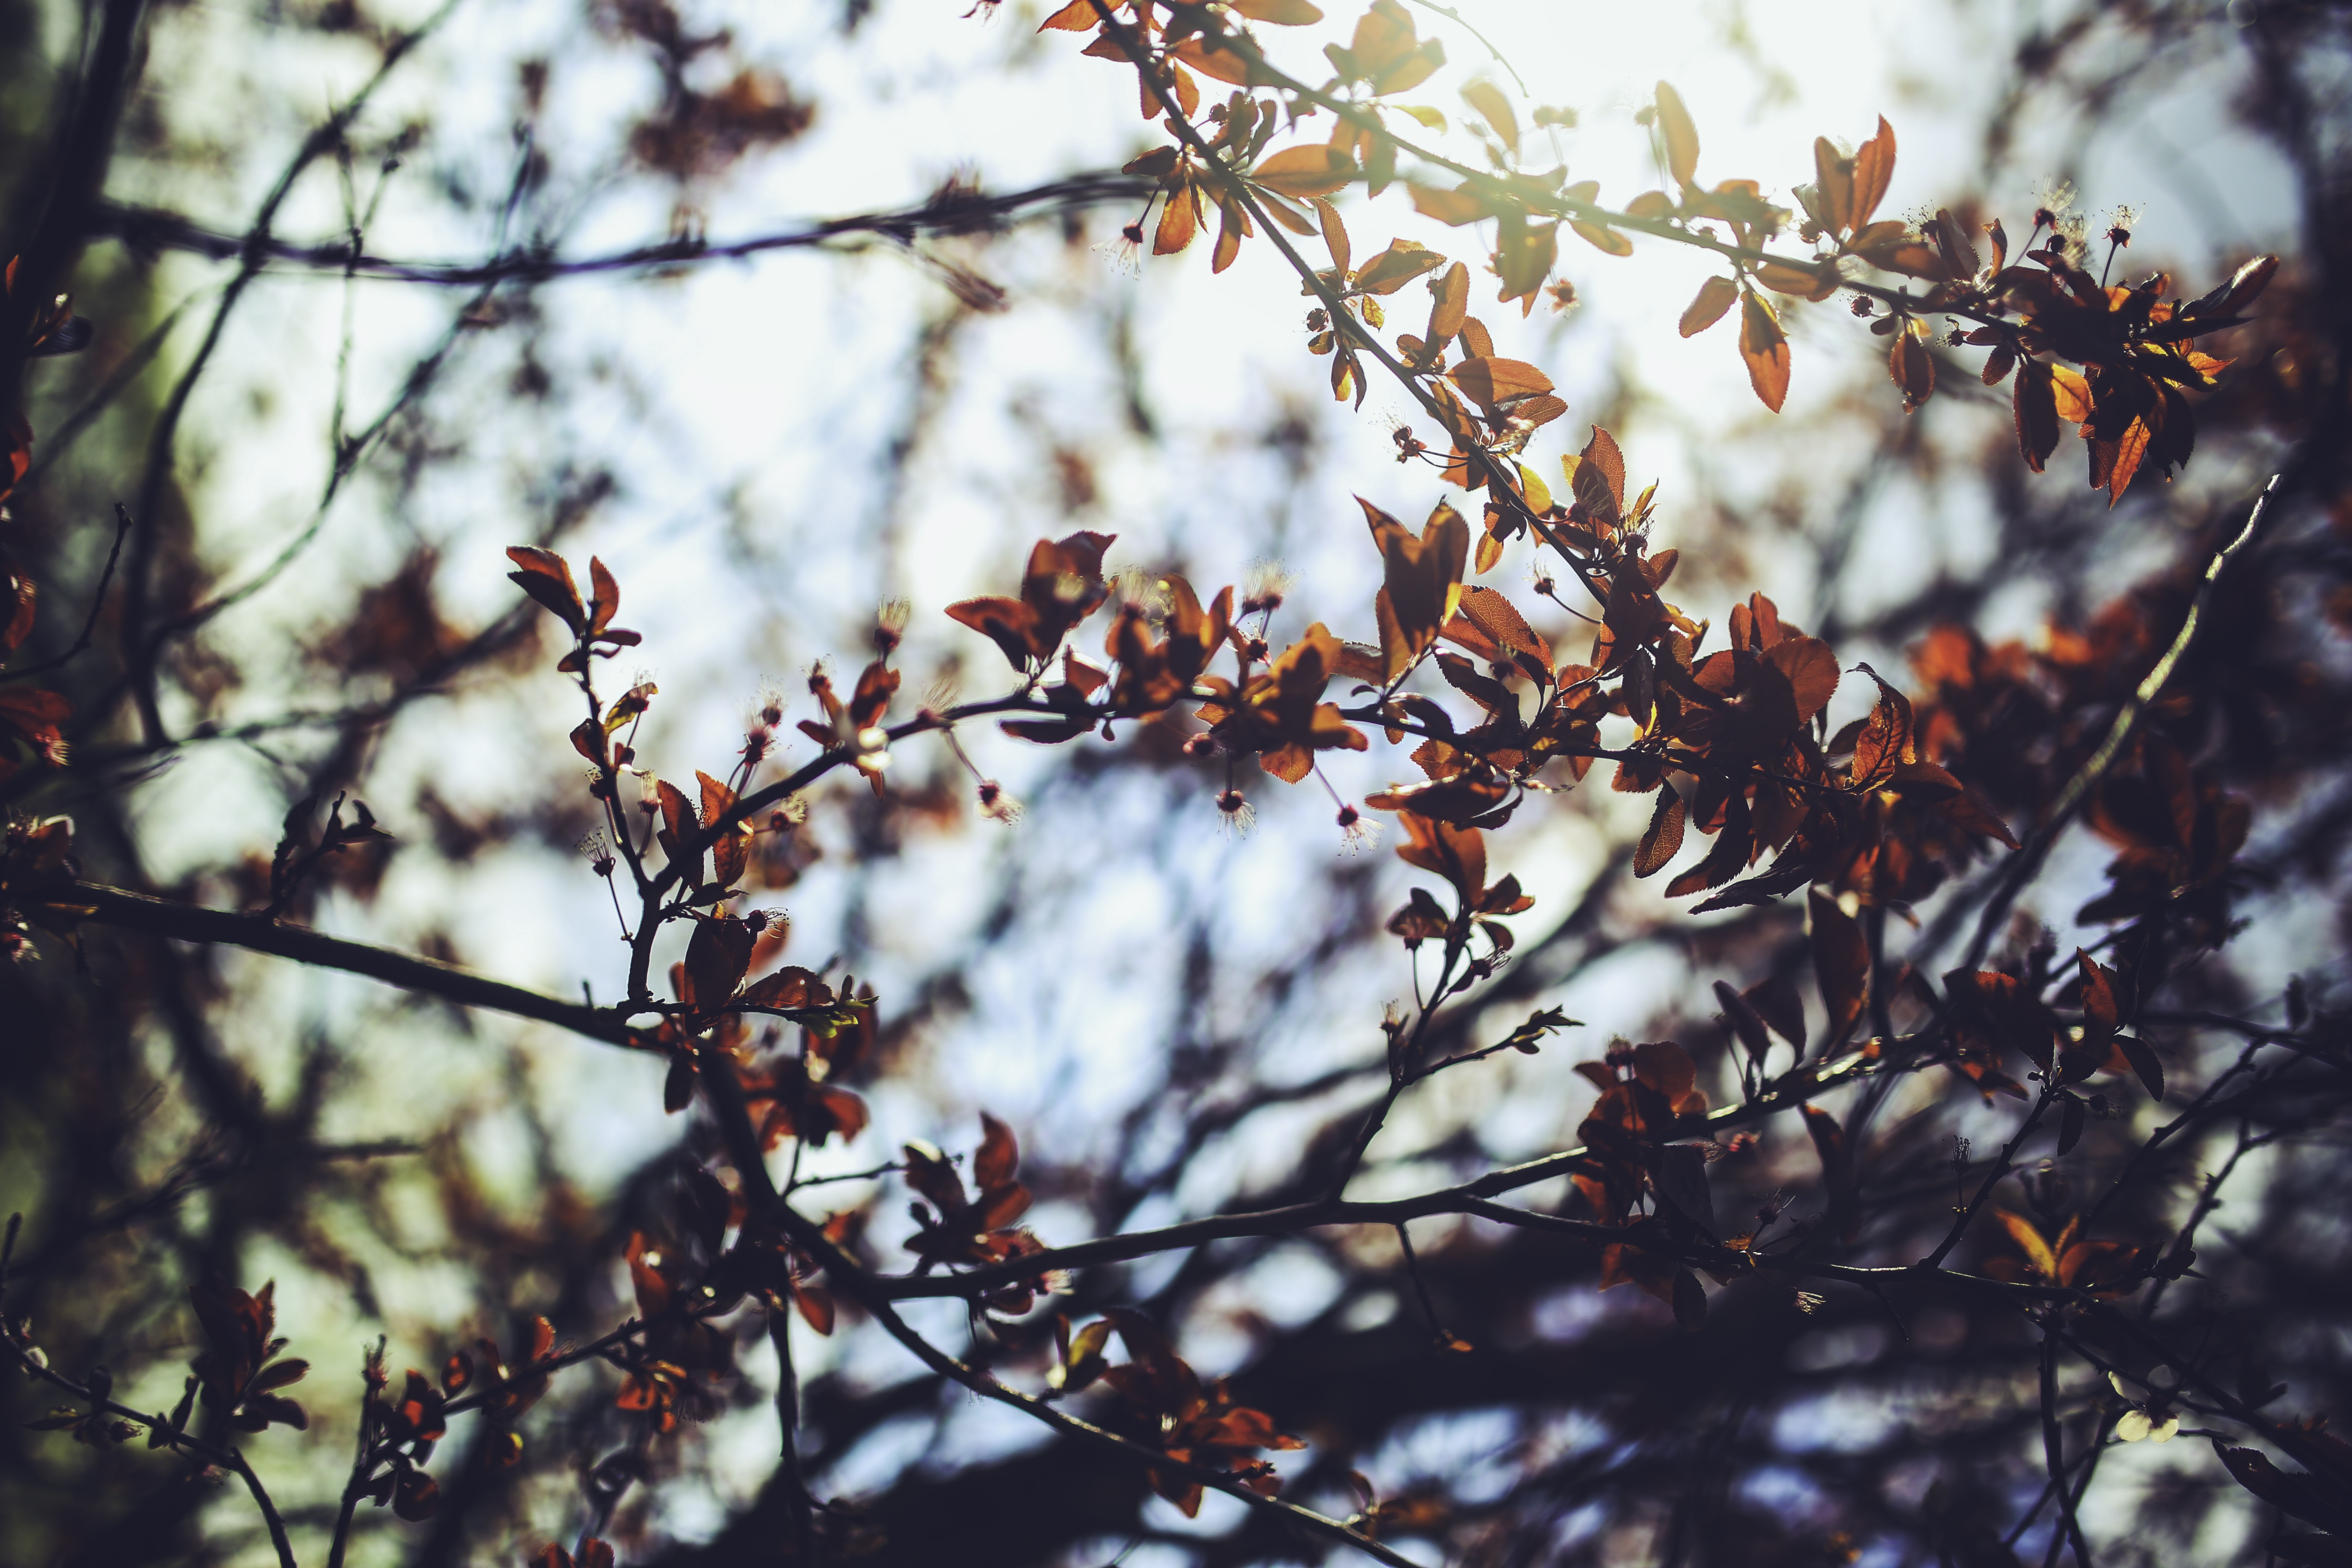
tree, nature, branch, blossom, snow, winter, plant, sunlight, leaf, flower, frost, spring, produce, autumn, botany, flora, season, twig, close up, leaves, shrub, branches, macro photography, cherry plum, prunus cerasifera, woody plant